Saarbrücken Hauptbahnhof

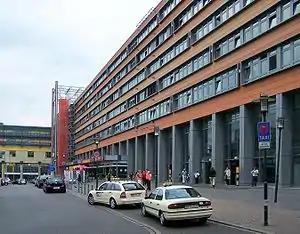

Saarbrücken Hauptbahnhof or Saarbrücken Central Station also called "Eurobahnhof Saarbrucken", is the principal railway station in the German city of Saarbrücken and the largest station in the Saarland, a German state on the border with France. Around 10 million passengers use the station annually. The station is operated by DB Station&Service as a category 2 station, served by regional and long-distance trains.